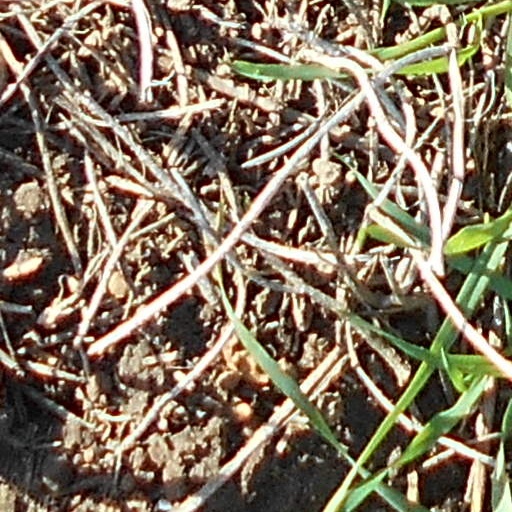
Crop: wheat